Anna Voronova

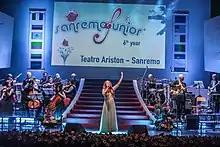
Anna Voronova at the "Sanremo Junior" festival, 2015

In 2014, she took part in the II International festival-competition of musical art "Kyiv color", where she became a laureate of the first degree in the nomination "Variety Vocal".